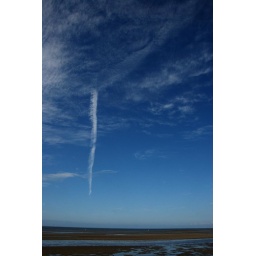
Looking out over Bramble Bay from Brighton beach a cloud stream reaches for heaven